Zonitoides nitidus

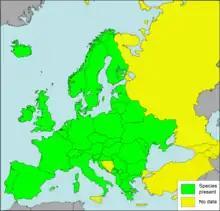
Distribution

"Zonitoides nitidus" has a Holarctic distribution. It is found in most of Europe, except the southernmost regions.